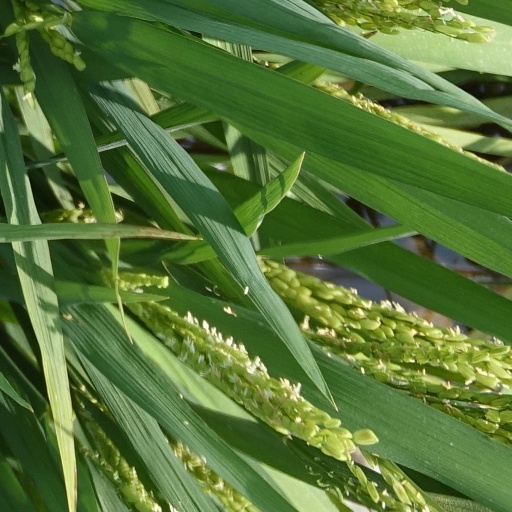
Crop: rice